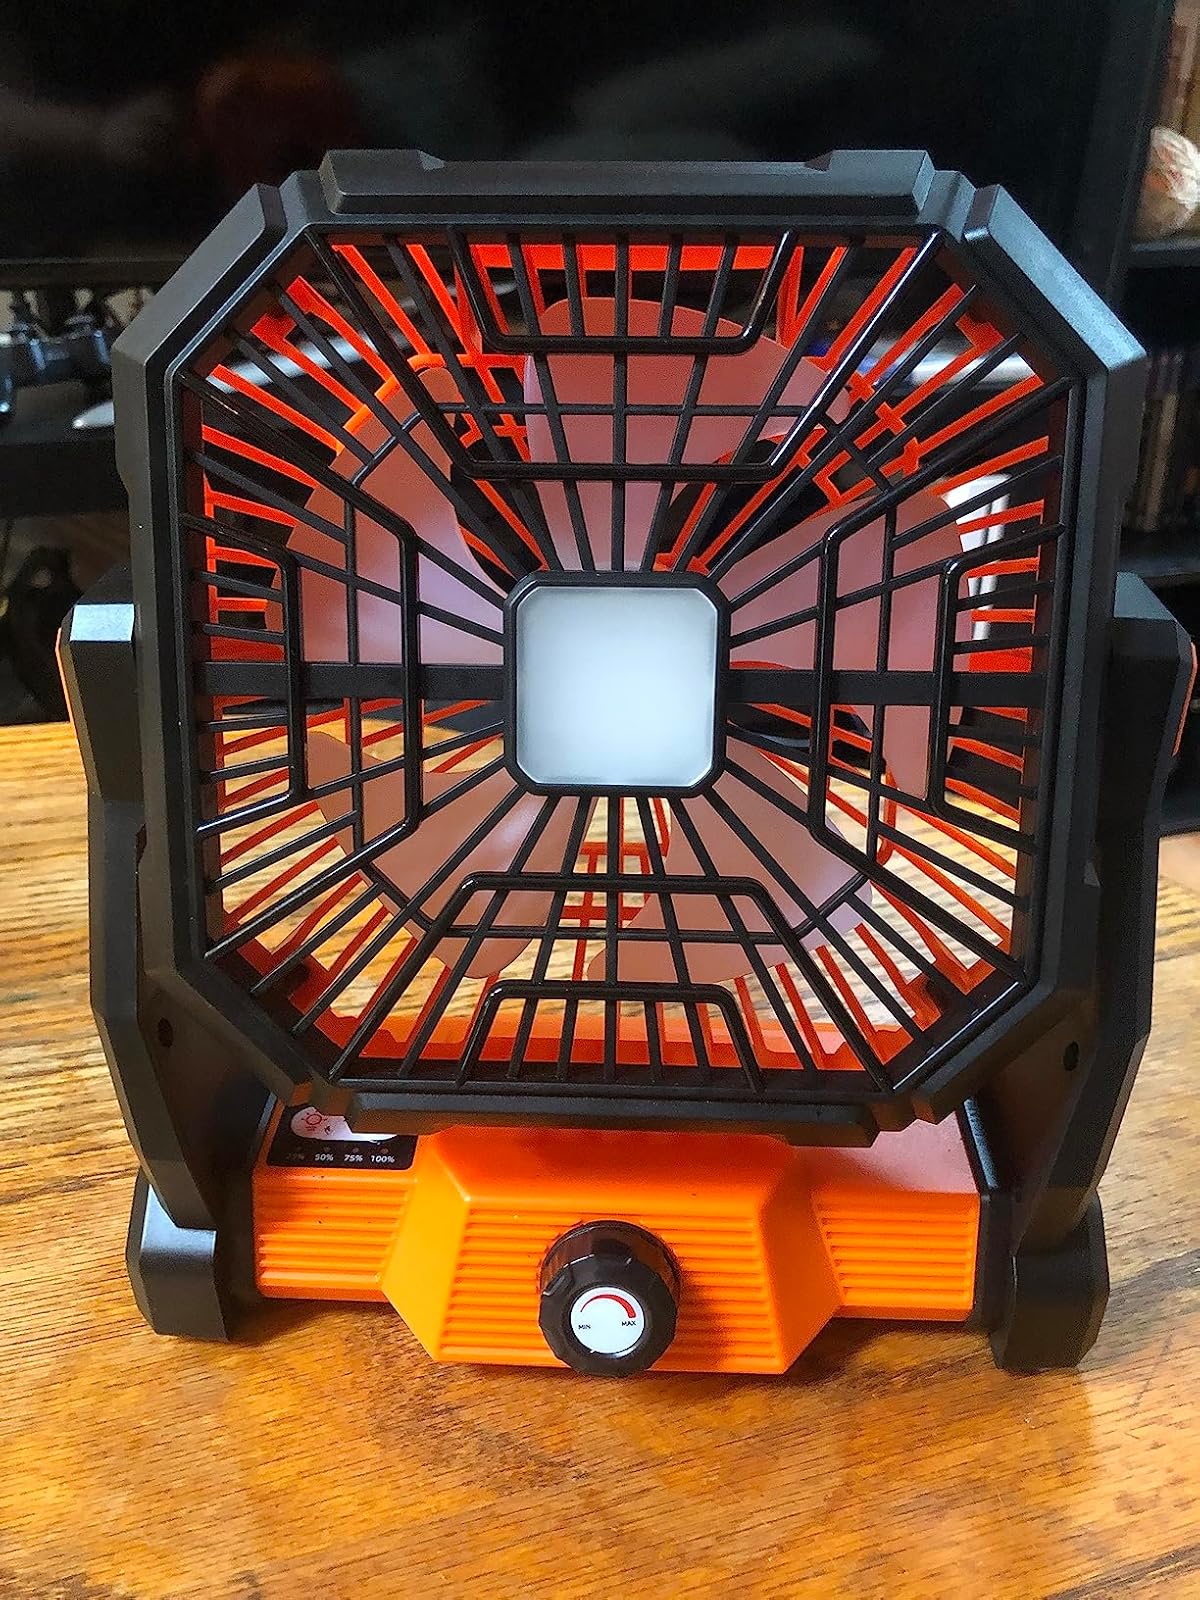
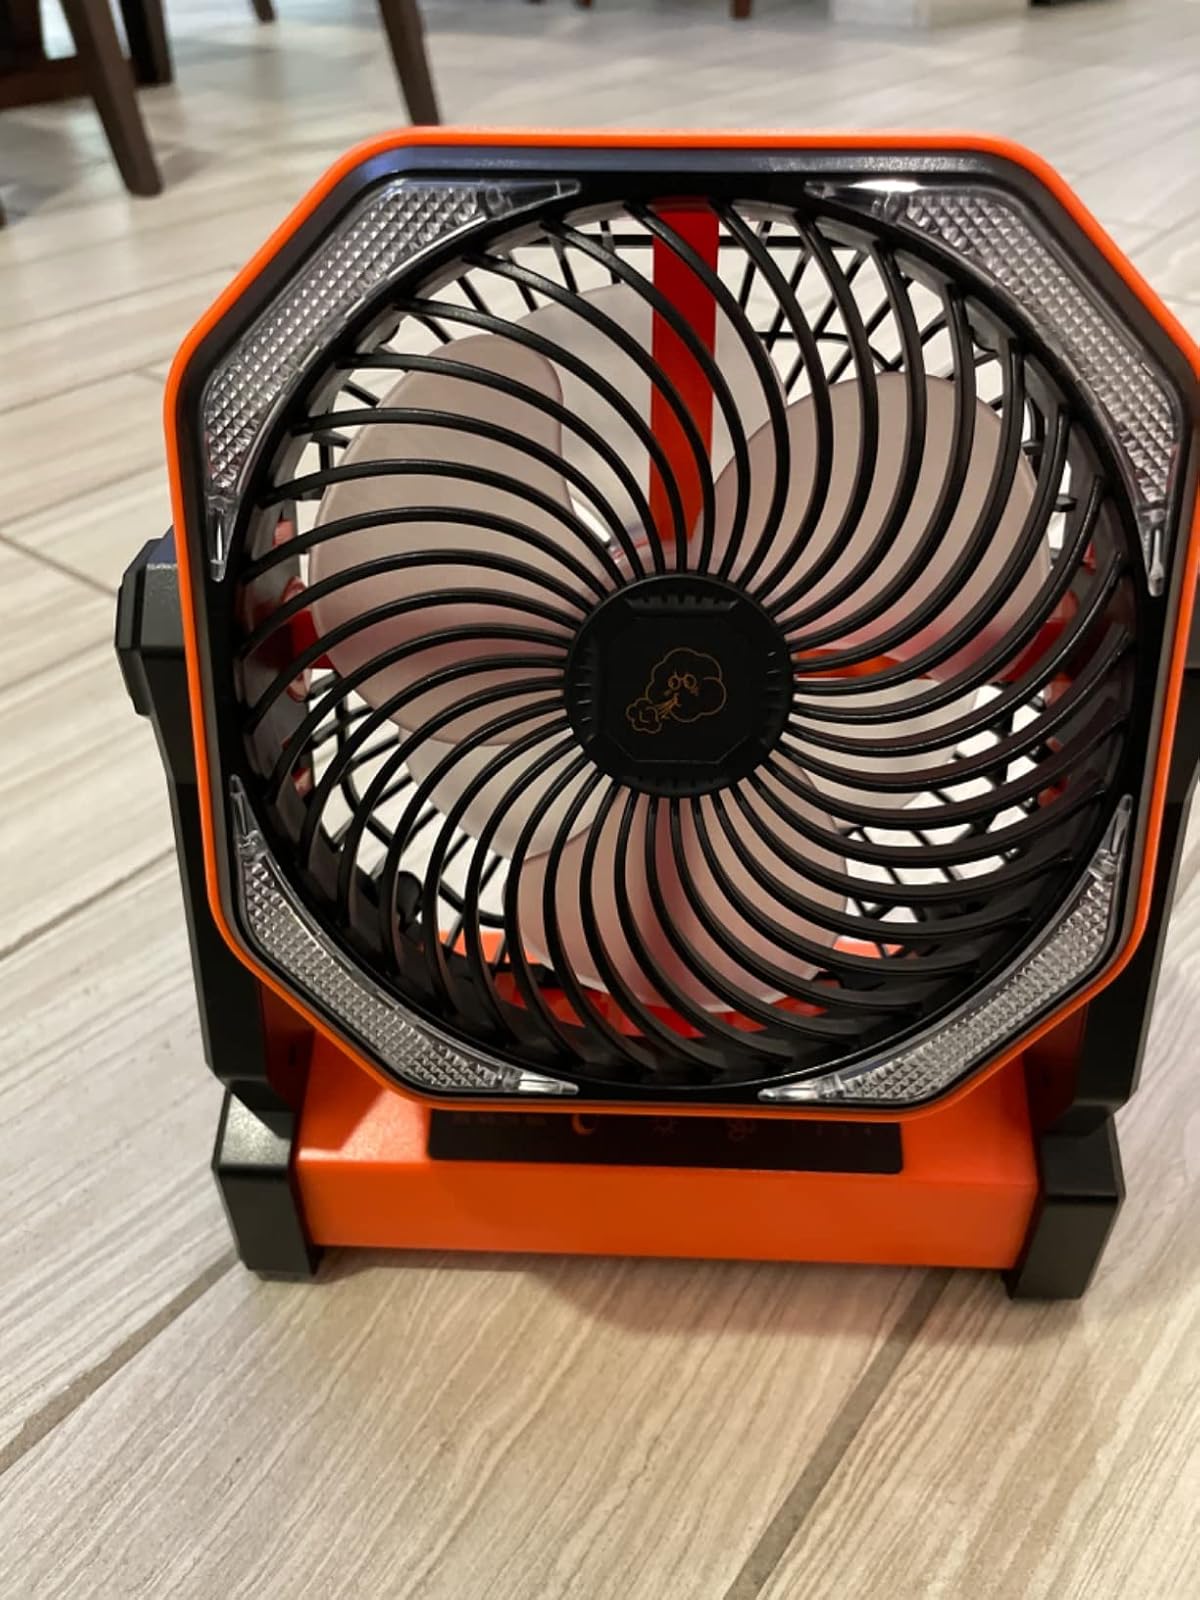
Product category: lantern
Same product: no